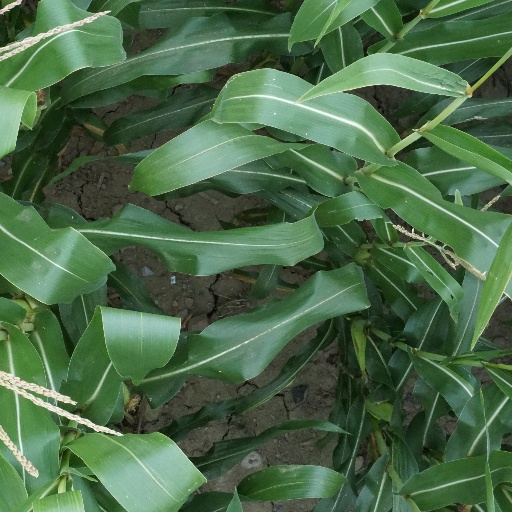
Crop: maize; corn